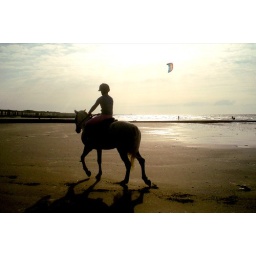
Single horse on Minnis bay beach with kite surfer in background.